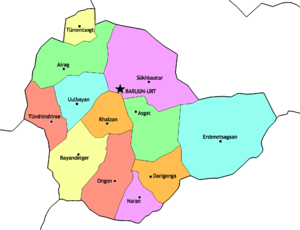
Un sum ou soum est une division administrative de deuxième niveau en Mongolie, après l'aïmag. Ce type de subdivision semble avoir été formalisé sous le régime des ligues et bannières de la Dynastie Qing, des Mandchous qui contrôlaient la Chine incluant la Mongolie et Touva. En Mongolie-Intérieure, on utilise les translittérations Soum ou sumu.
L'aïmag de Sükhbaatar est une des 21 provinces de Mongolie. Elle est située à l'est du pays. Sa capitale est Baruun-Urt.